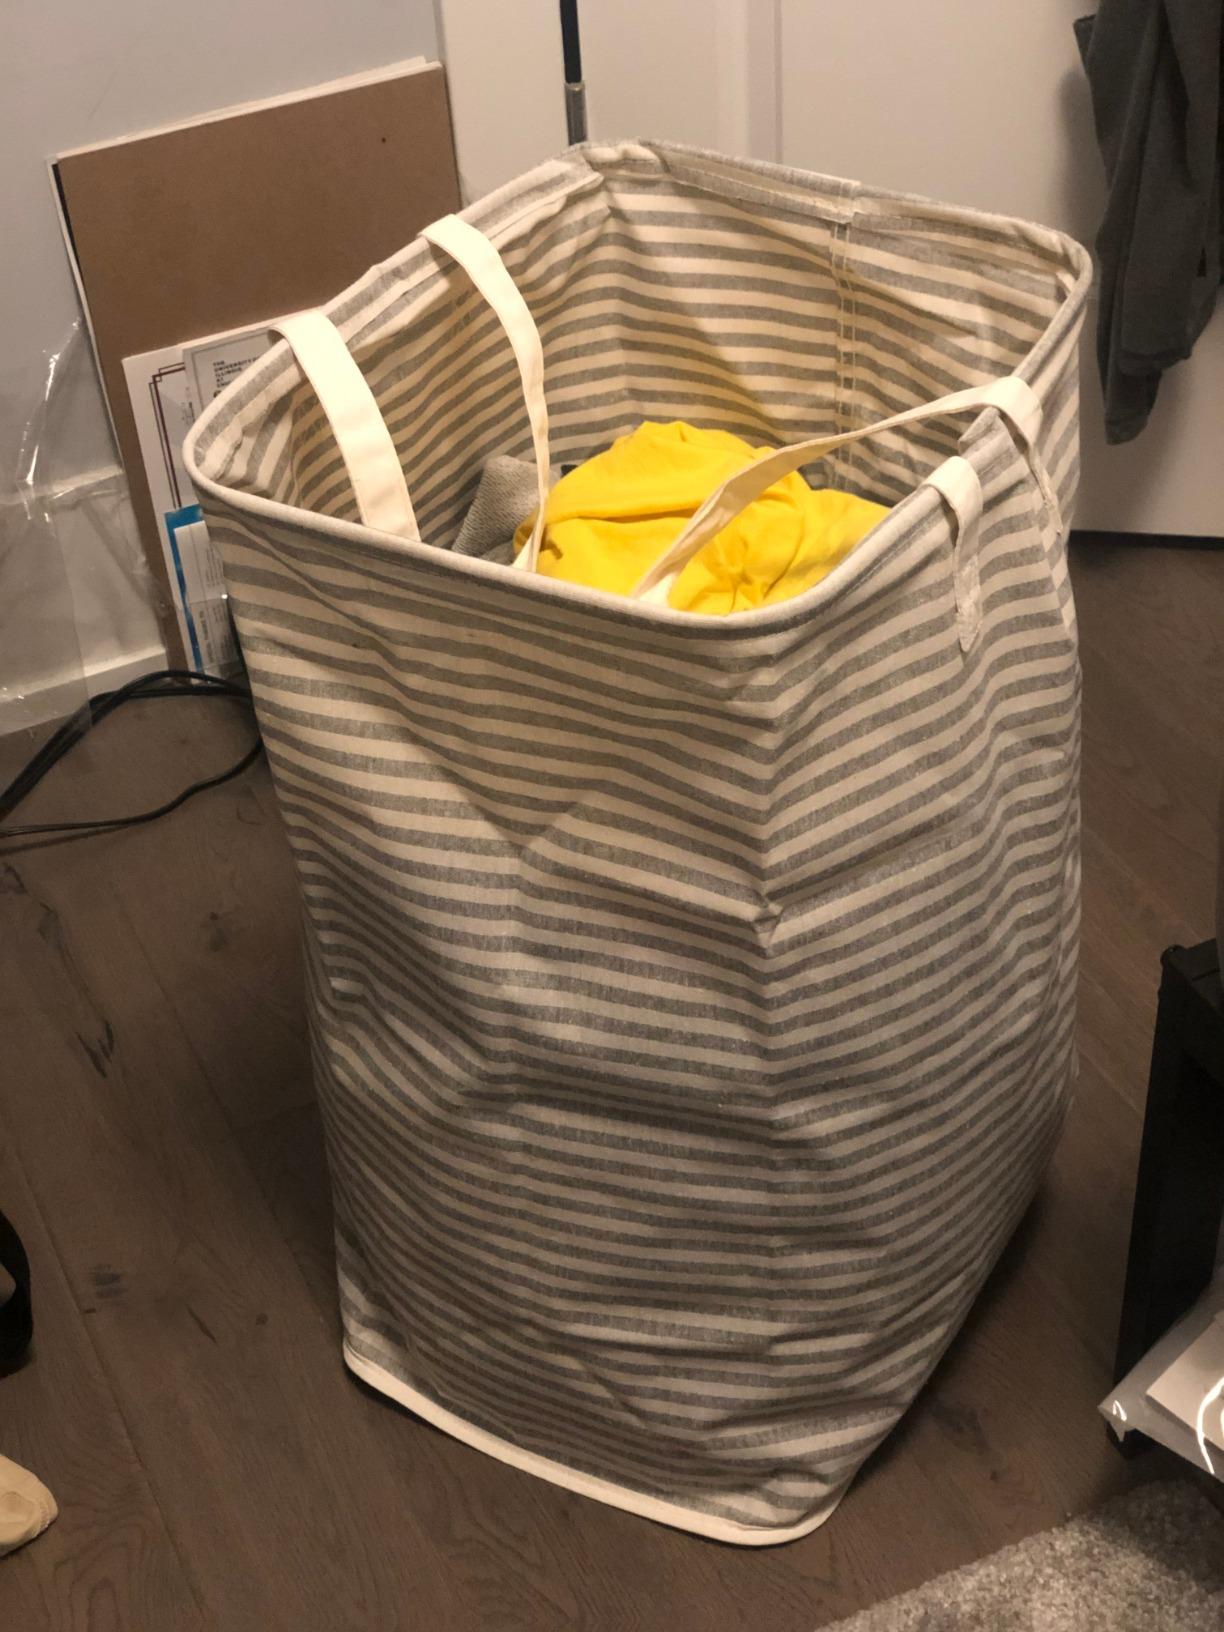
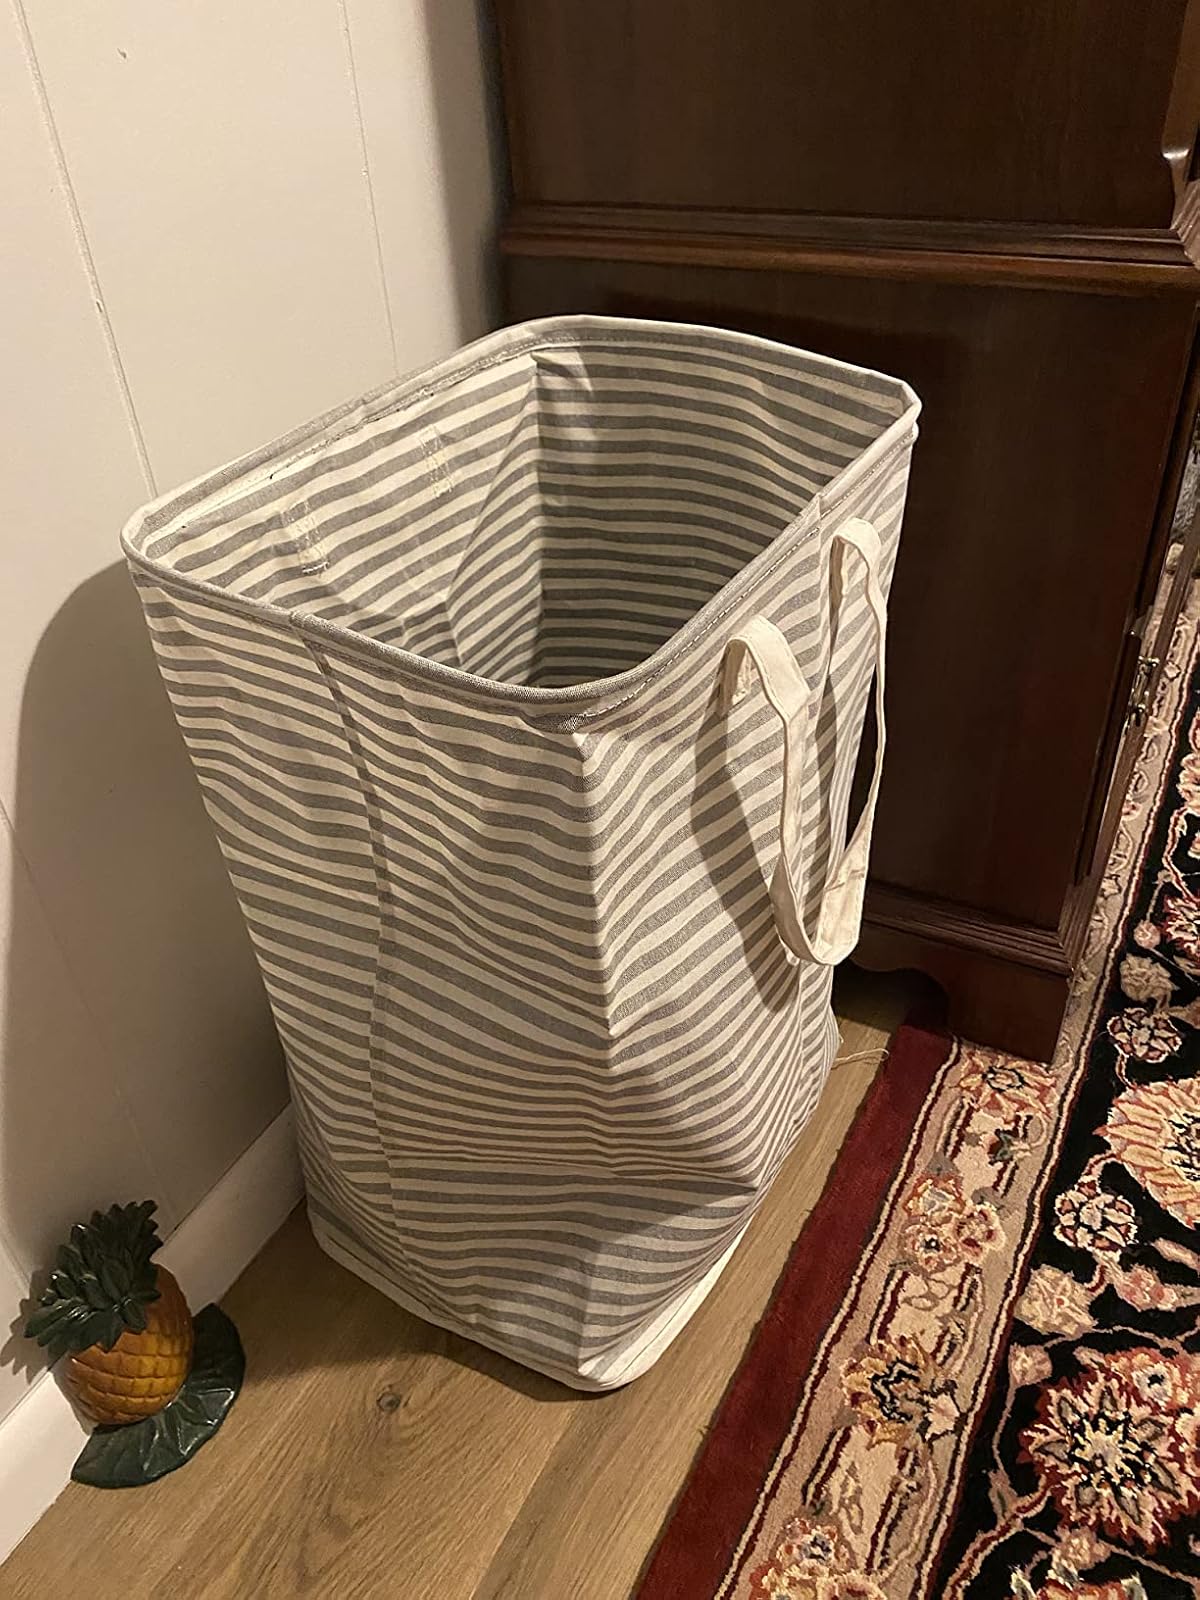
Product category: items_hamper
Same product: yes